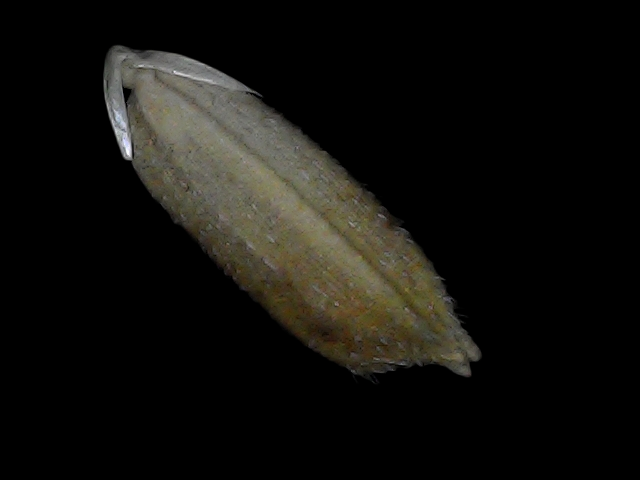
Rice variety: Bd93